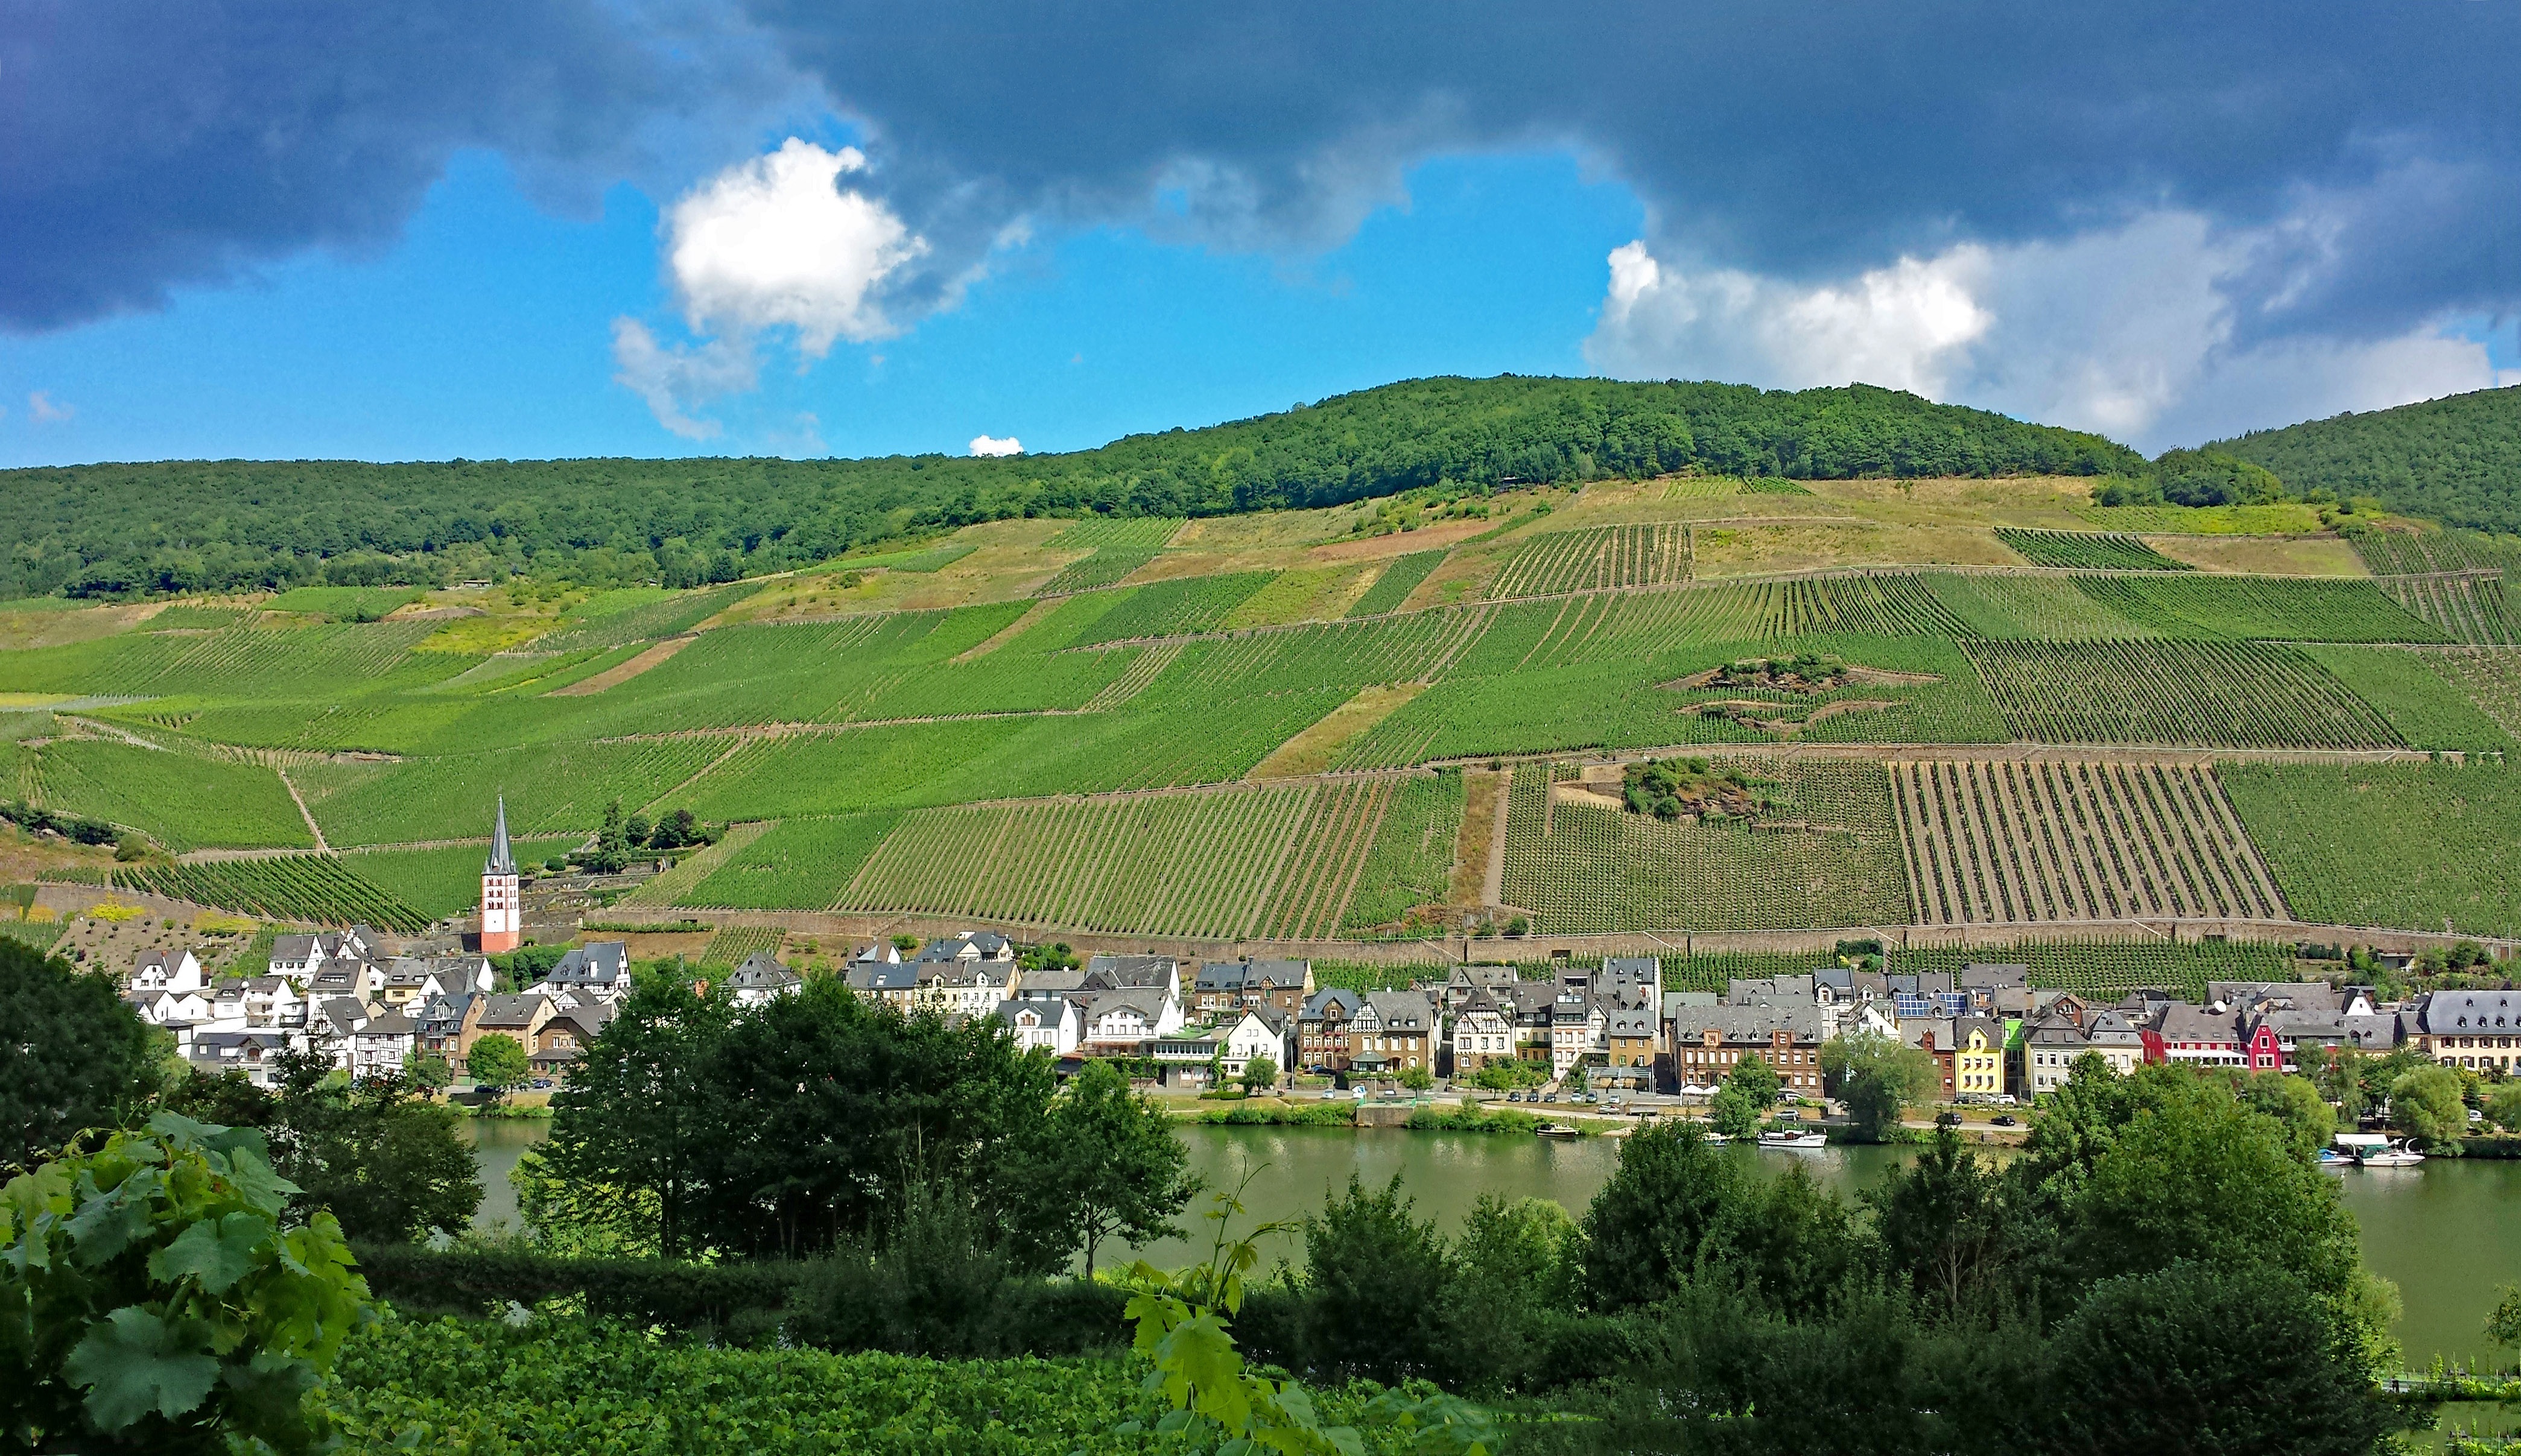
landscape, mountain, wine, field, farm, meadow, hill, flower, river, valley, mountain range, village, holiday, agriculture, plain, plantation, plateau, germany, estate, sachsen, mosel, vineyards, rural area, bird's eye view, aerial photography, residential area, geographical feature, mountainous landforms, merl